European Heritage Label

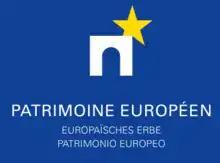
Logo for the former intergovernmental scheme

The intergovernmental initiative connected both EU member states and non-member states such as Switzerland. The participating countries’ heritage agencies awarded the Label to sites with cross-border or pan-European character. The countries chose their own cultural assets, whether physical sites or more abstract traditions, meaning that the criteria for the Label varied per country. By 2010, 64 sites in 18 different participating countries had been awarded the intergovernmental label.